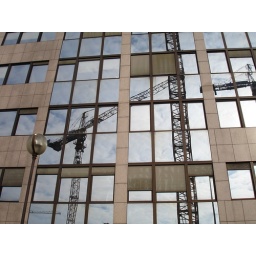
works in glass window